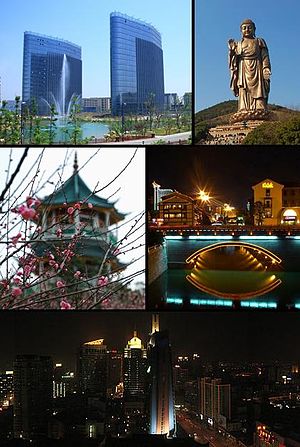
Wuxi
Wuxi er en by på præfekturniveau i provinsen Jiangsu ved Kinas kyst til det Gule Hav. Præfekturet har et areal på 4,785 km²